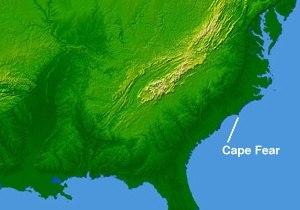
Le Cape Fear est un cap s'avançant dans l'Atlantique près de Bald Head Island sur la côte de Caroline du Nord au sud-est des États-Unis. Il est essentiellement constitué de dunes reposant sur un récif corallien et des dépôts sédimentaires du fleuve Cape Fear dont l'estuaire draine la côte sud-est de Caroline au sud de Wilmington.